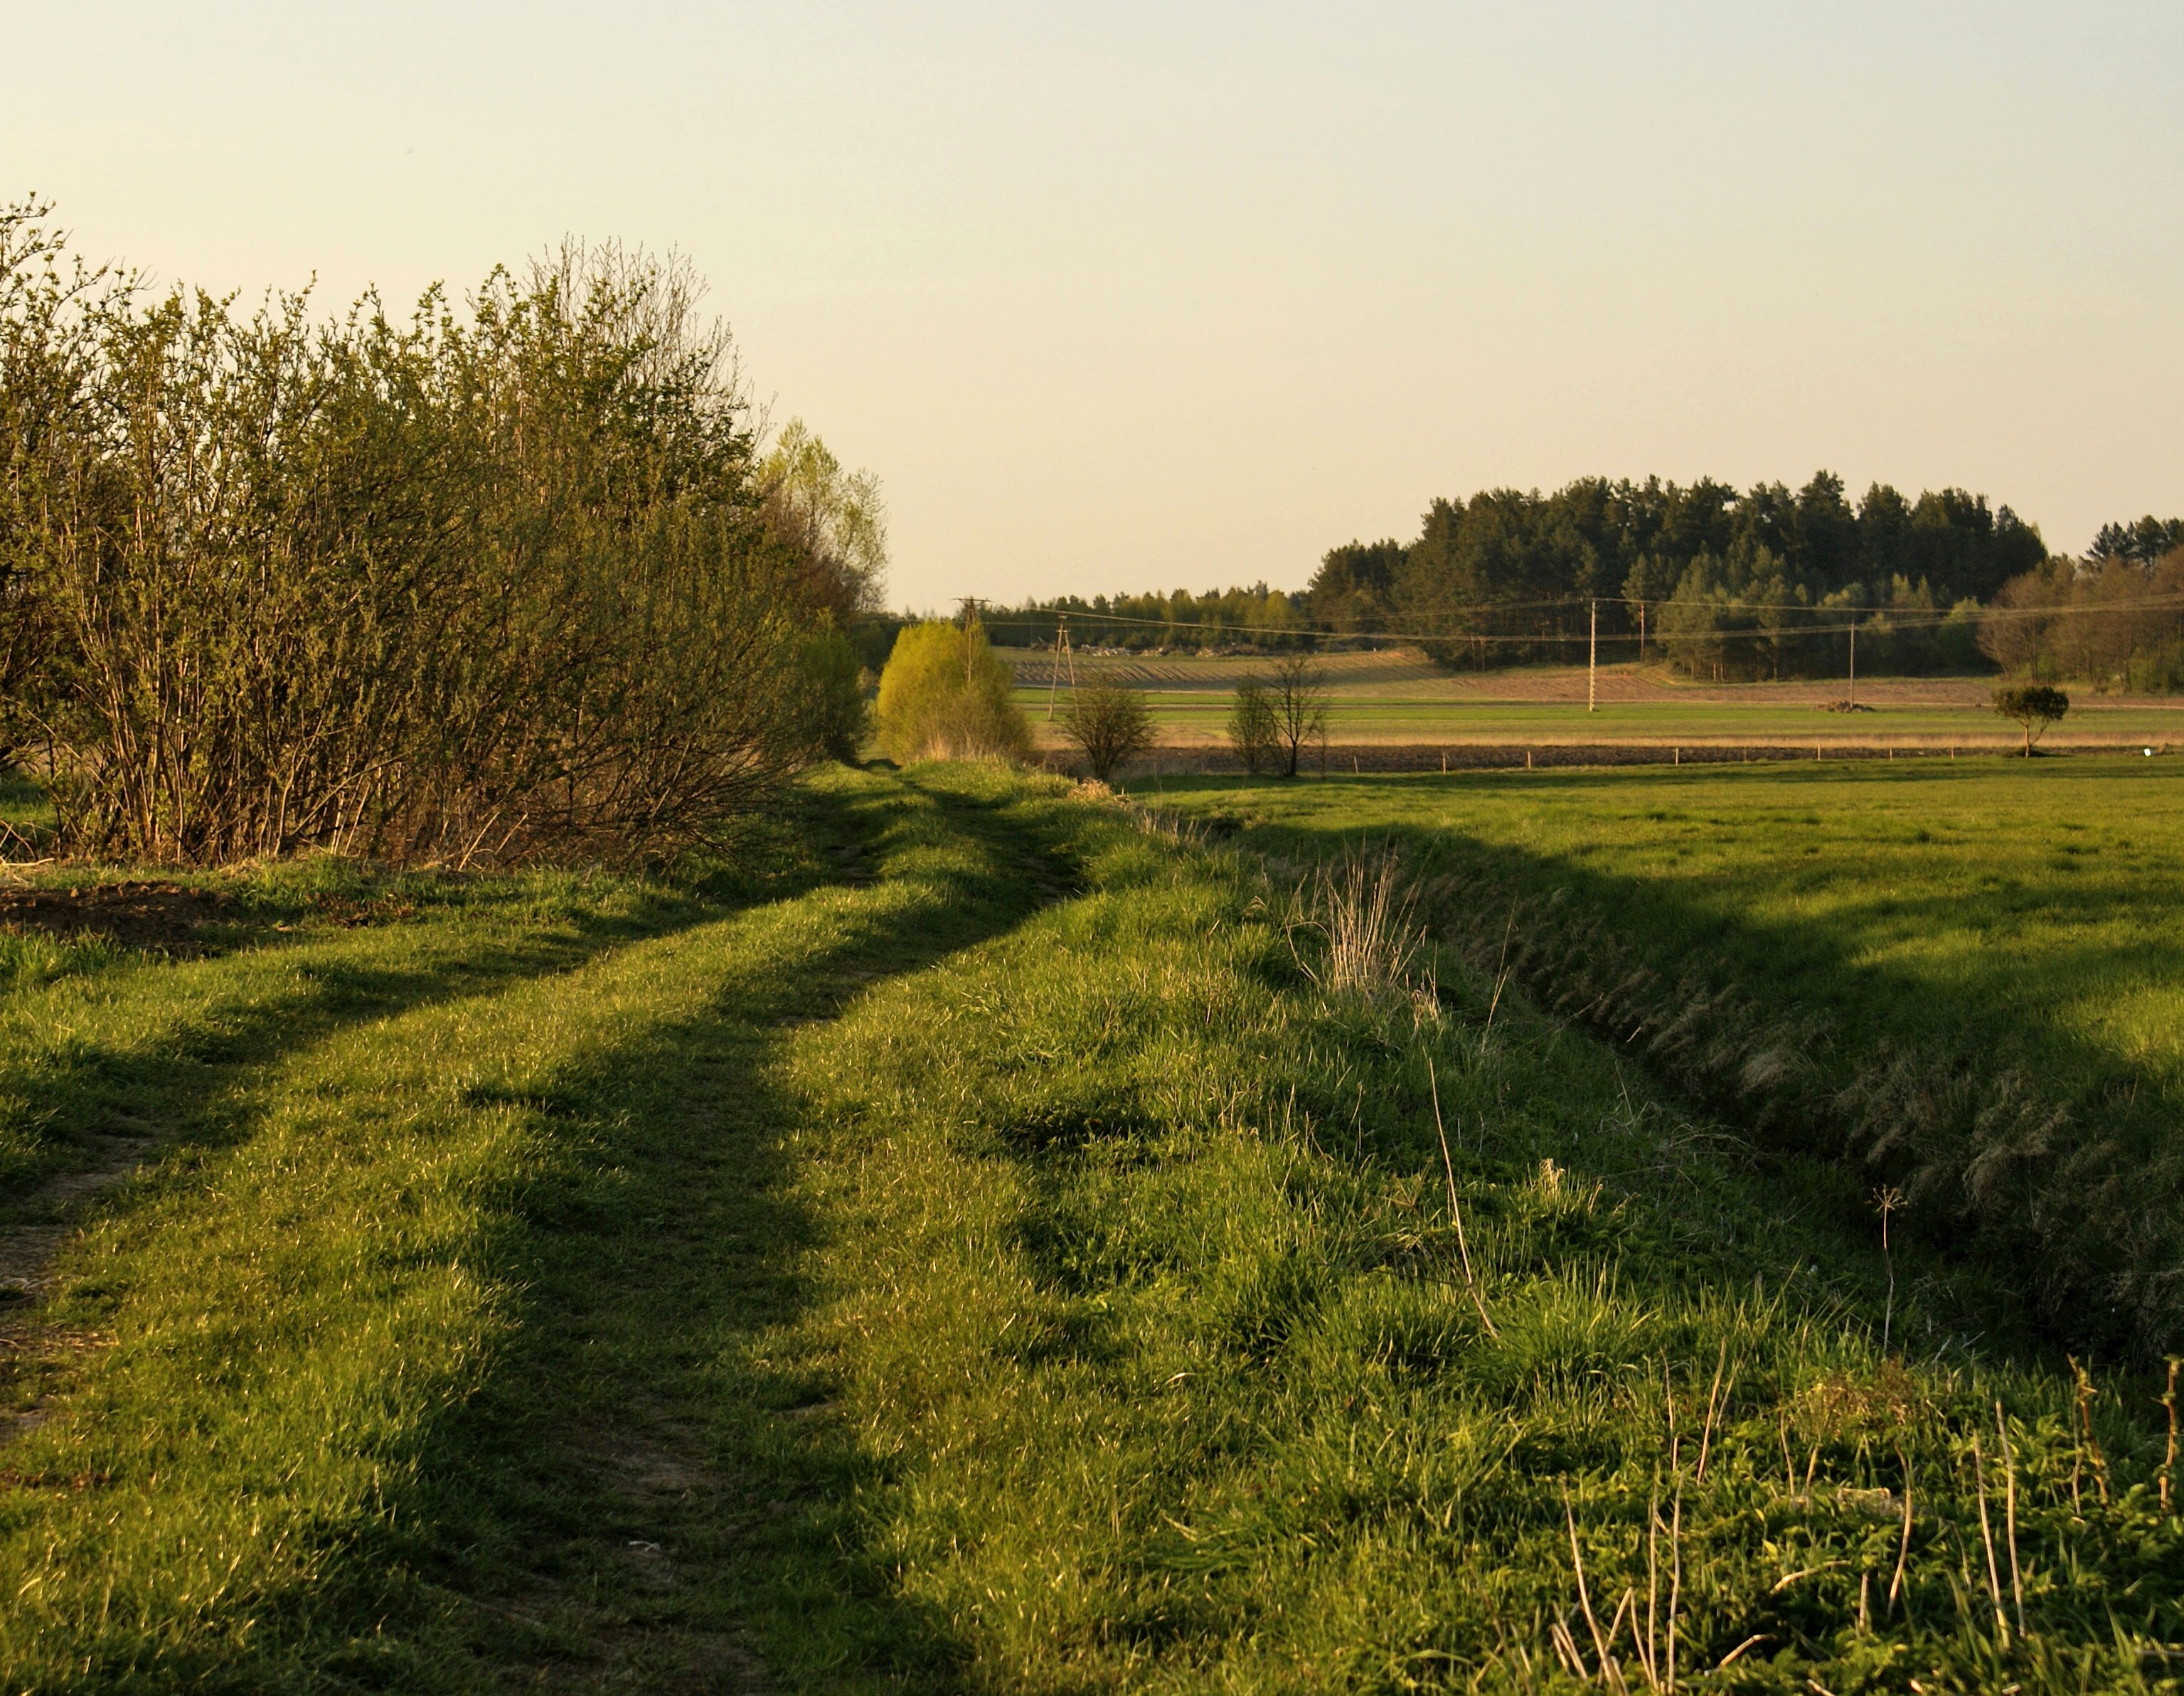
landscape, tree, nature, grass, plant, field, farm, lawn, meadow, prairie, hill, flower, village, green, pasture, autumn, agriculture, lane, plain, grassland, shrub, way, rural area, paddy field, grass family, woody plant